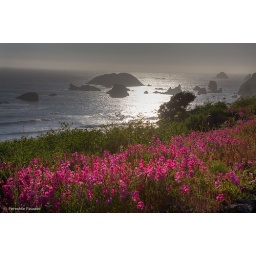
Wild flowers glowing in the sun along the beautiful Oregon coast